List of operas by Georg Philipp Telemann

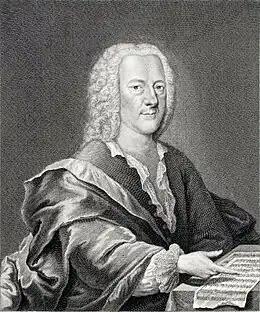
Georg Philipp Telemann

This is a list of the operas of the German composer Georg Philipp Telemann (1681–1767).